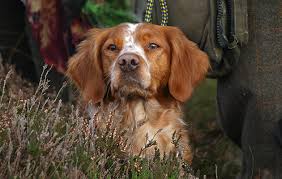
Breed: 232-n000076-Brittany_spaniel